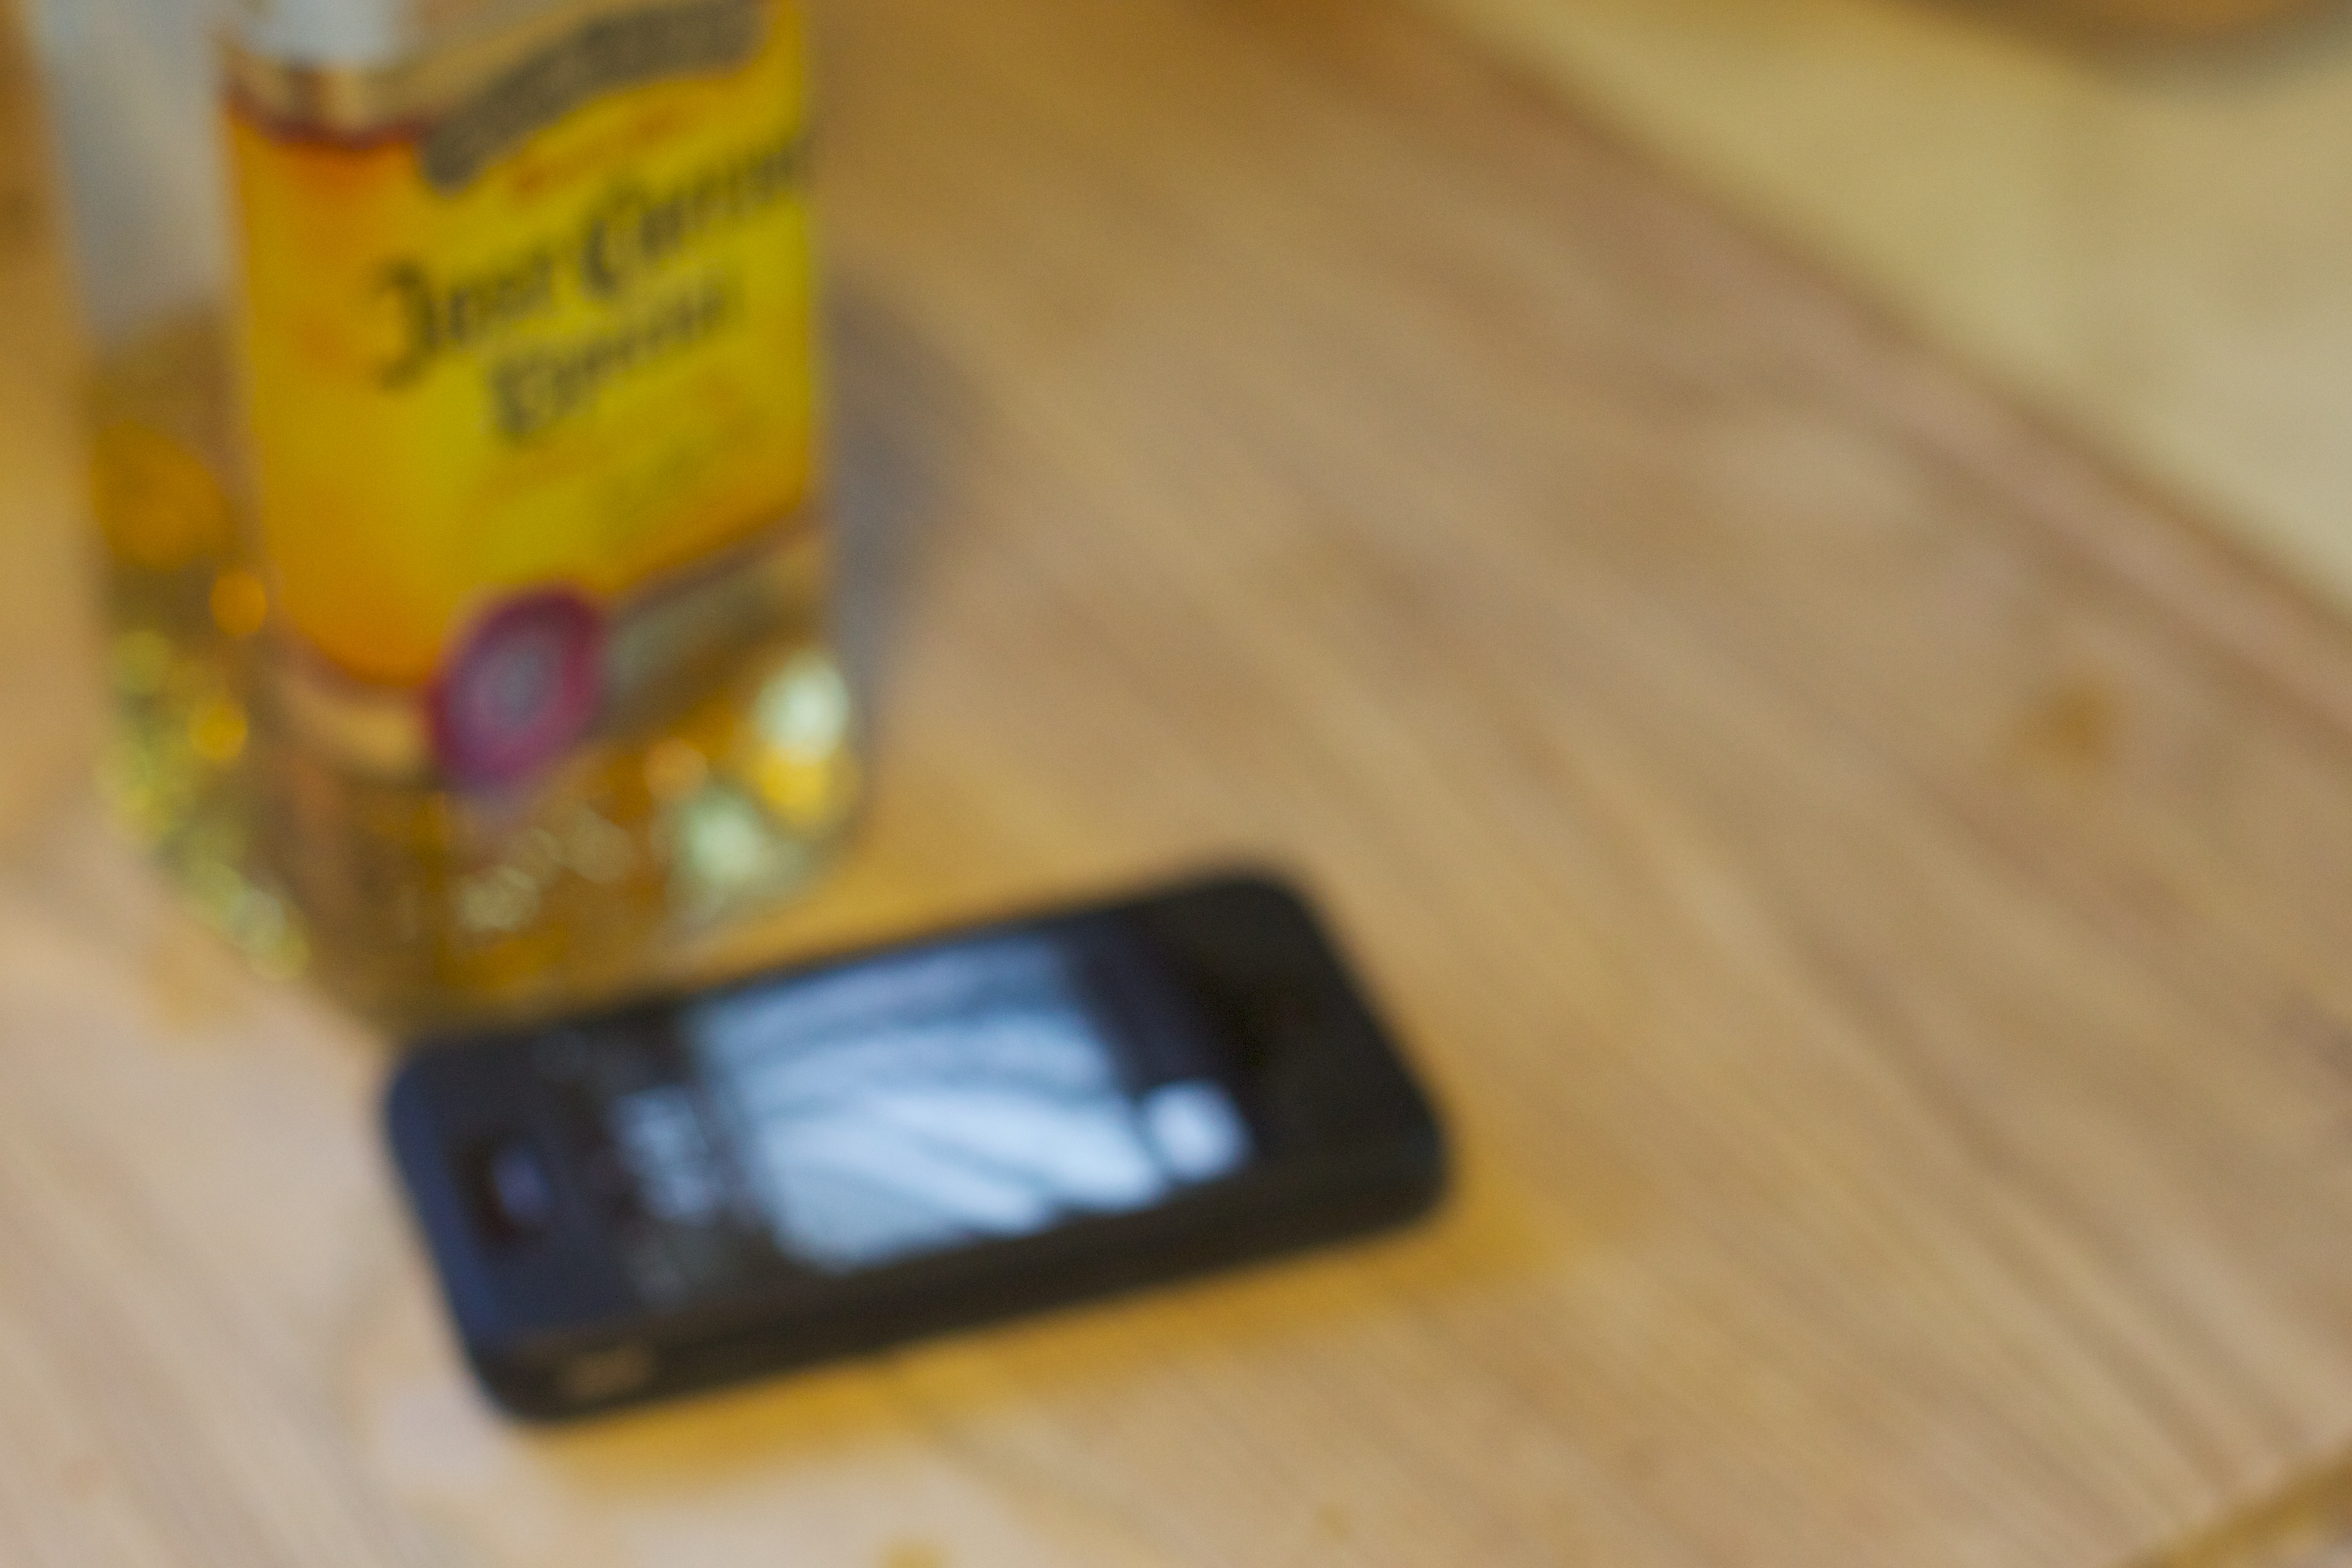
iphone, gadget, yellow, mobile phone, tequila, dailyshoot